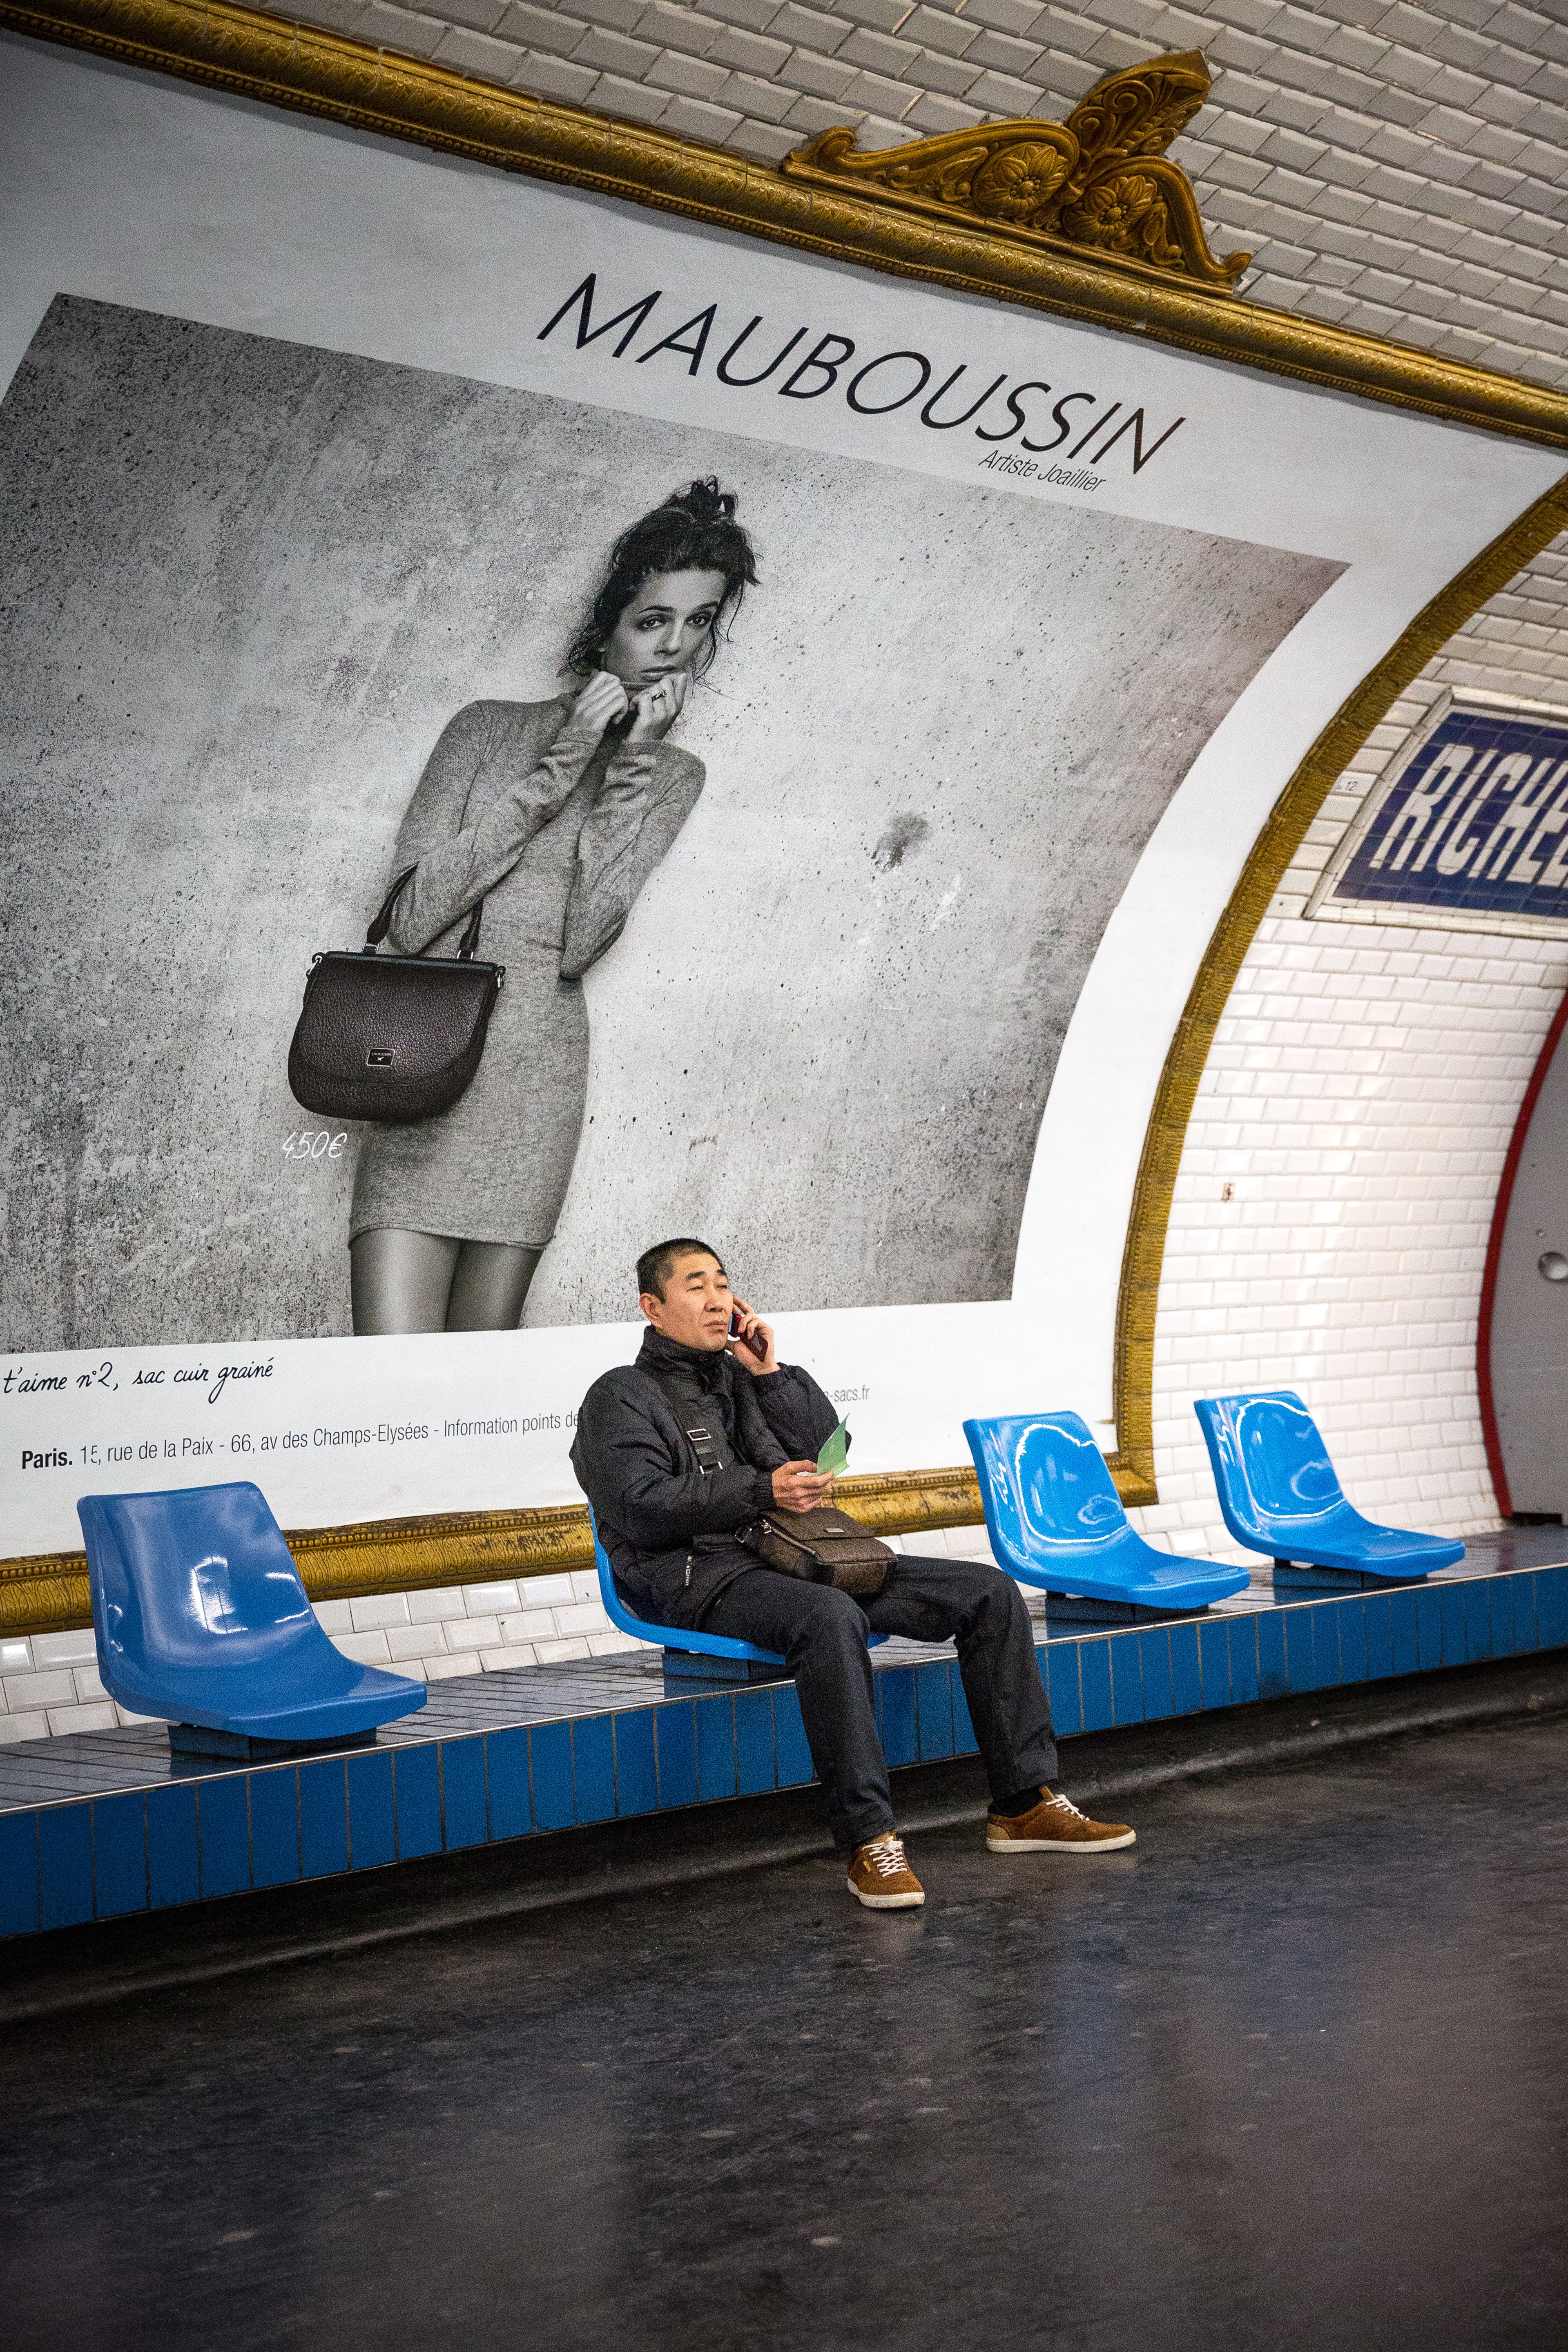
blue, yellow, transport, wall, snapshot, sitting, infrastructure, architecture, metro, street, vacation, mural, road, photography, tourism, metro station, city, advertising